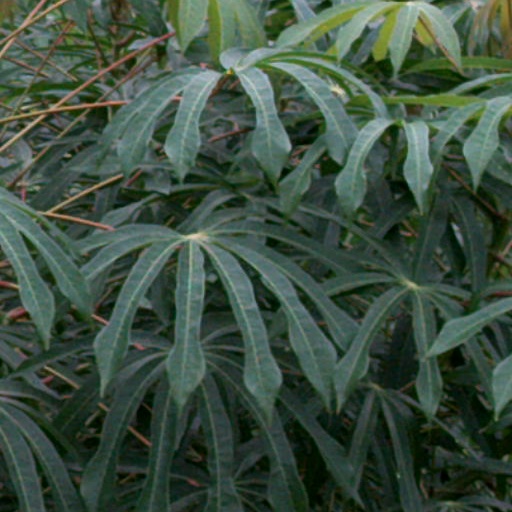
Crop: cassava